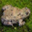
Label: frog